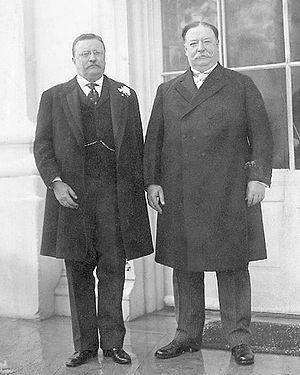
Theodore Roosevelt, Jr. dit Teddy Roosevelt /ˈɹoʊ̯.zə.vɛlt/, né le 27 octobre 1858 à New York et mort le 6 janvier 1919 à Oyster Bay, est un homme d'État américain, vingt-sixième président des États-Unis en poste de 1901 à 1909. Il est également historien, naturaliste, explorateur, écrivain et soldat.